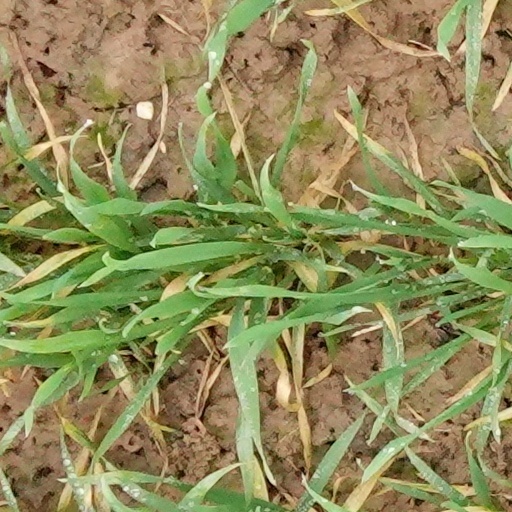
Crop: wheat